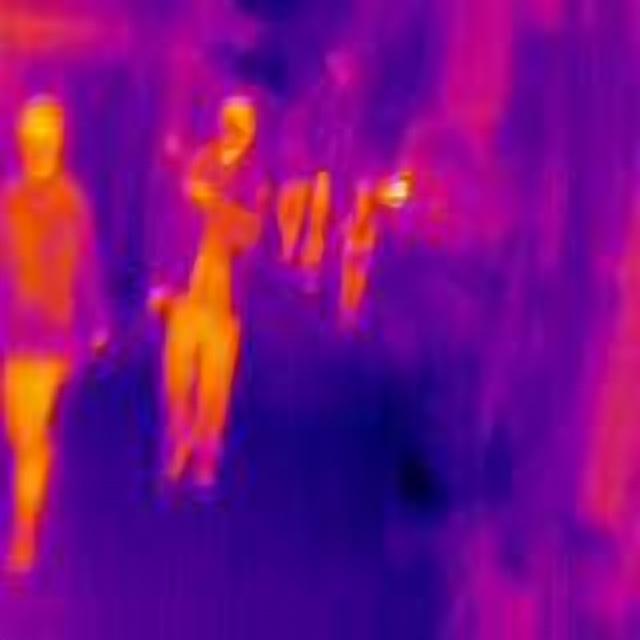
Detected objects:
label: person
label: person
label: person
label: person
label: person